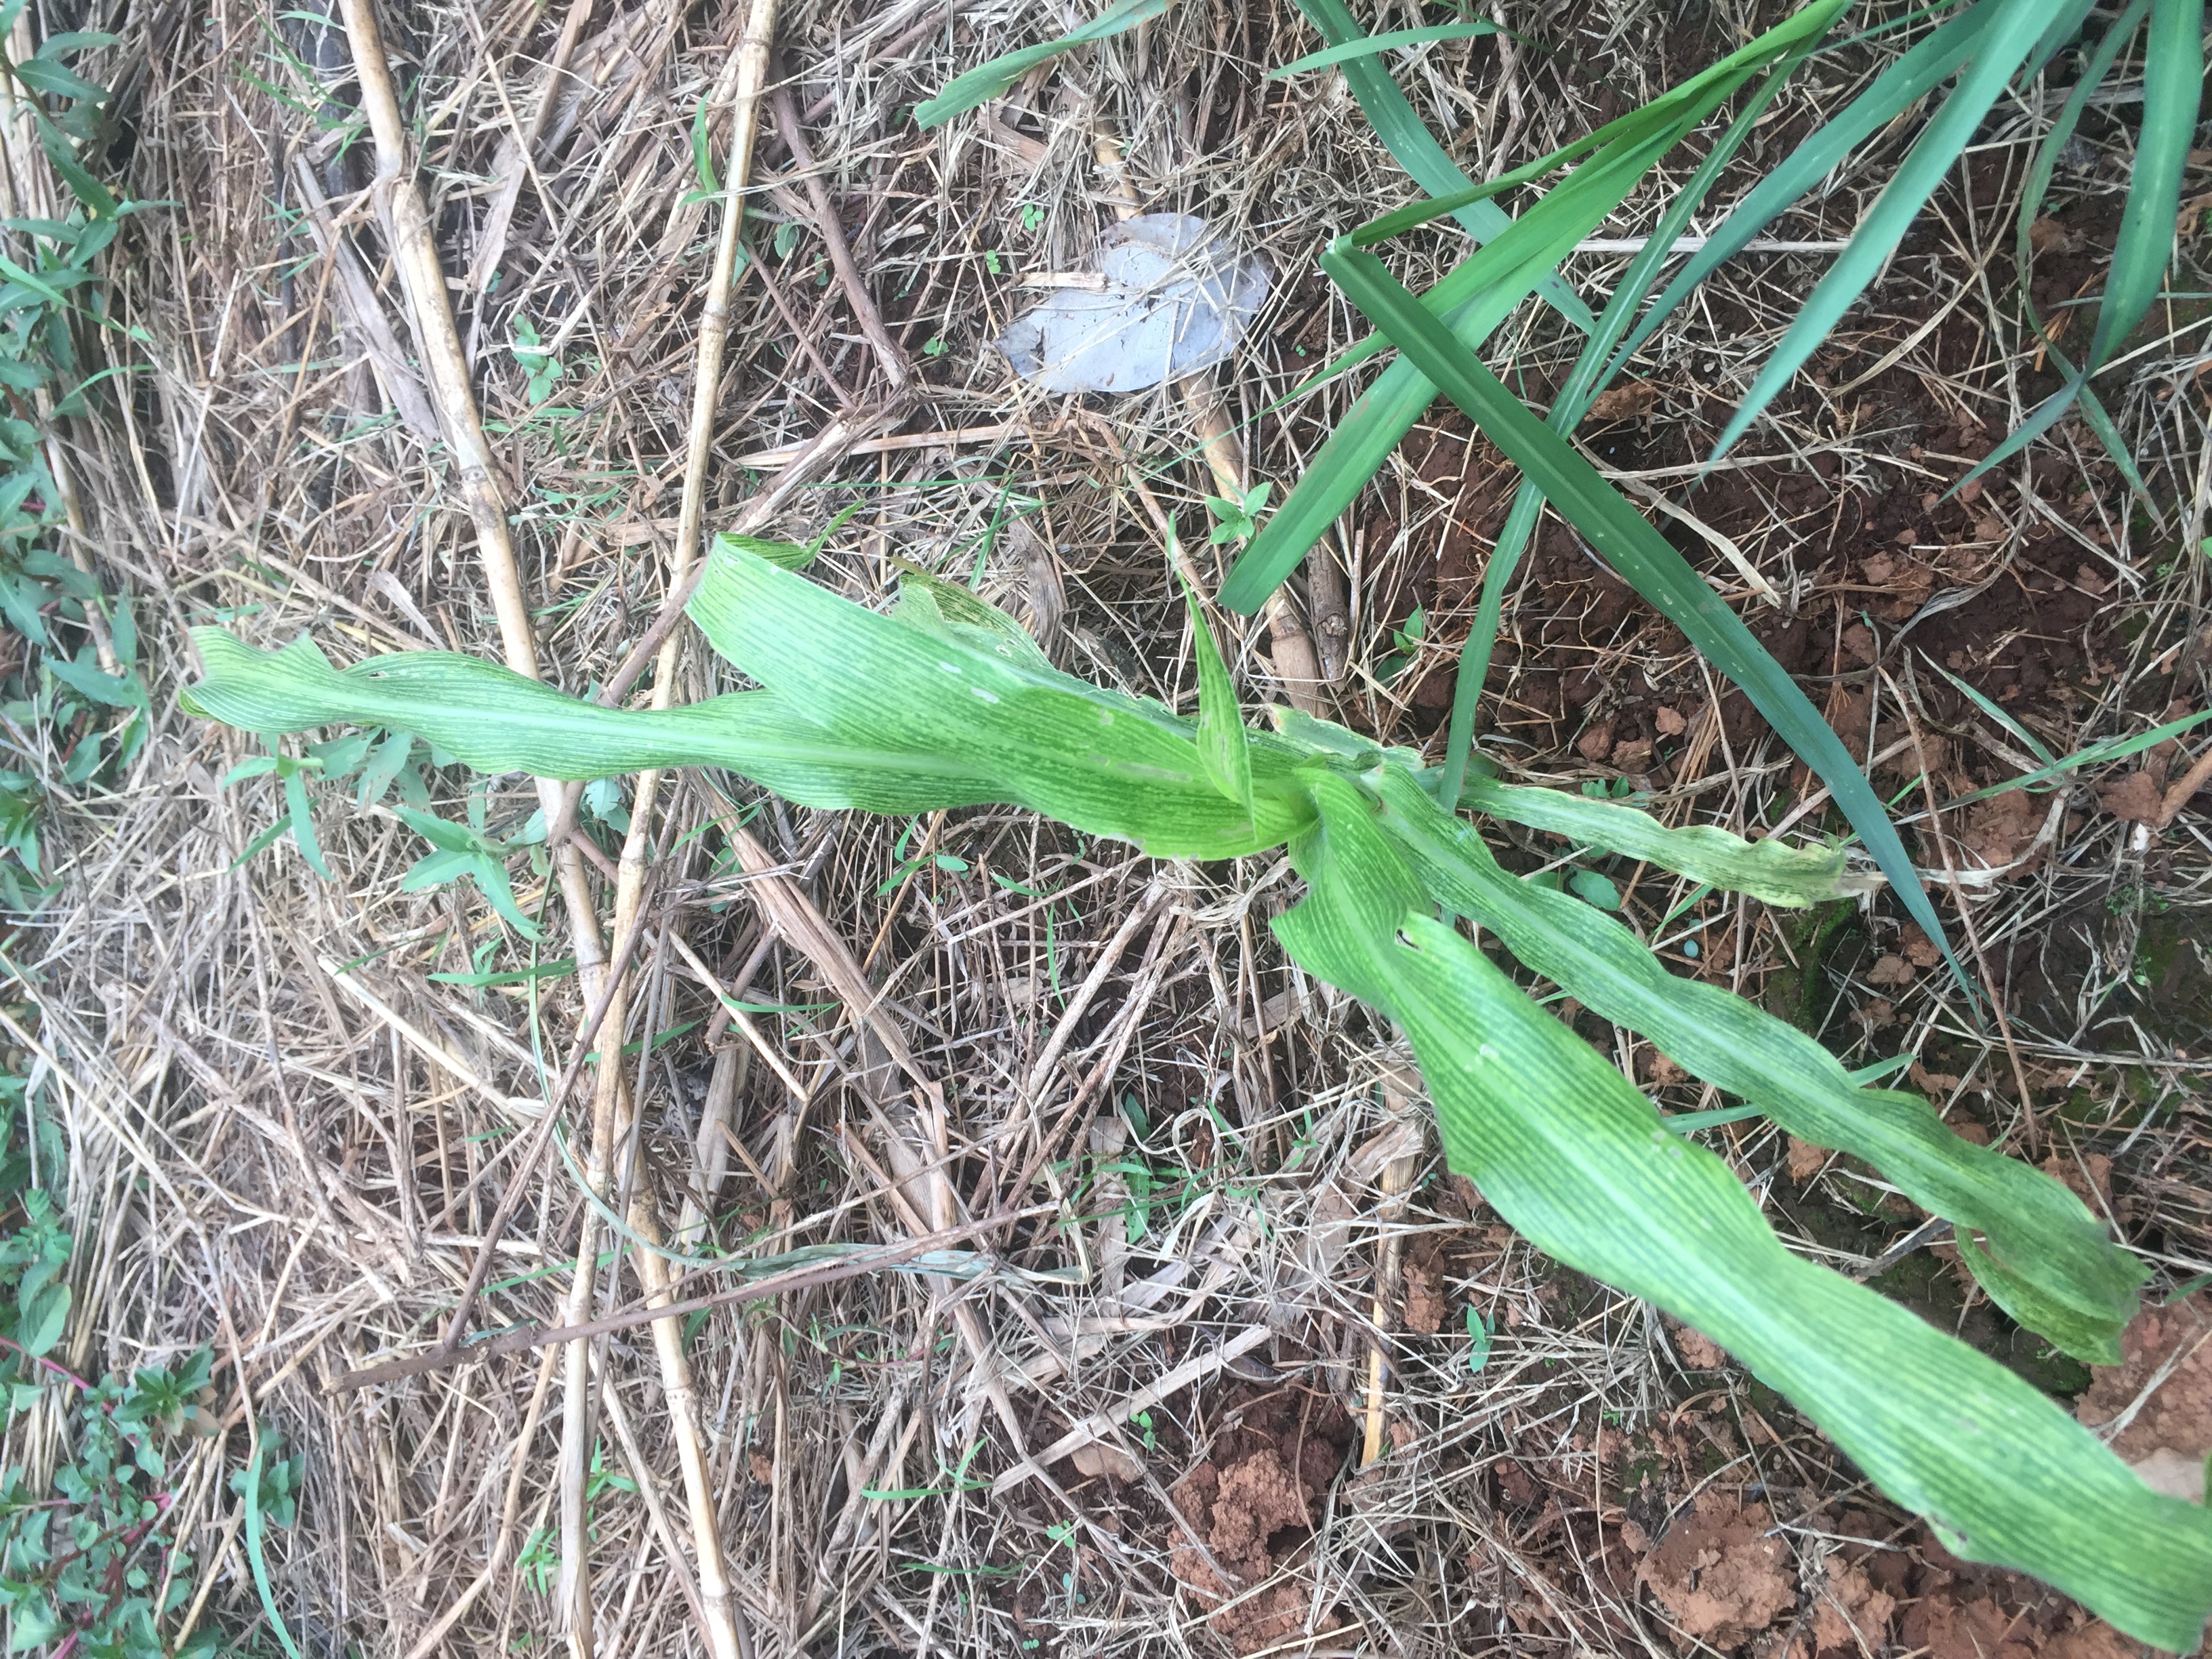
Label: helminthosporium_leaf_blight